Describe the emotion expressed in this image:  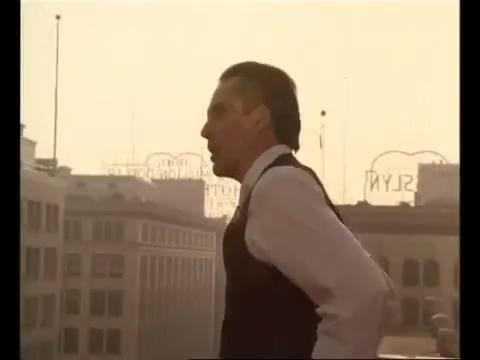
This person displays Suffering, valence and arousal with high intensity.